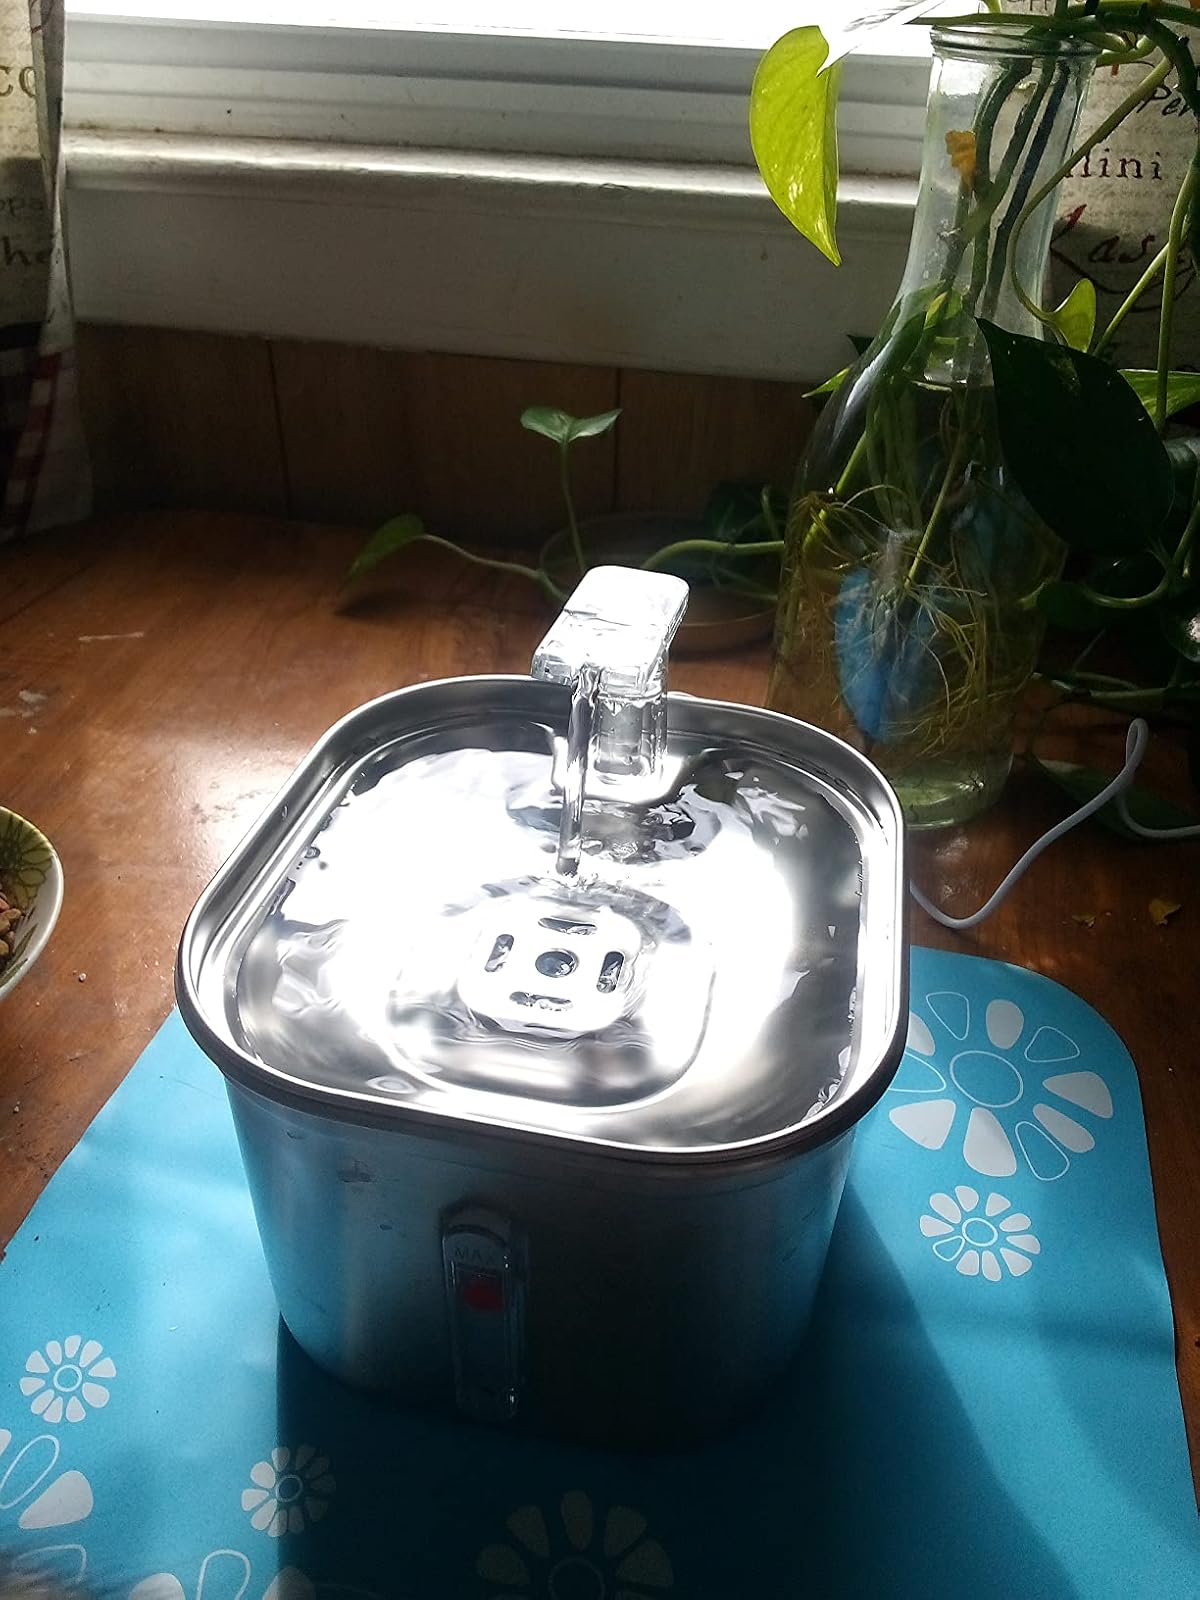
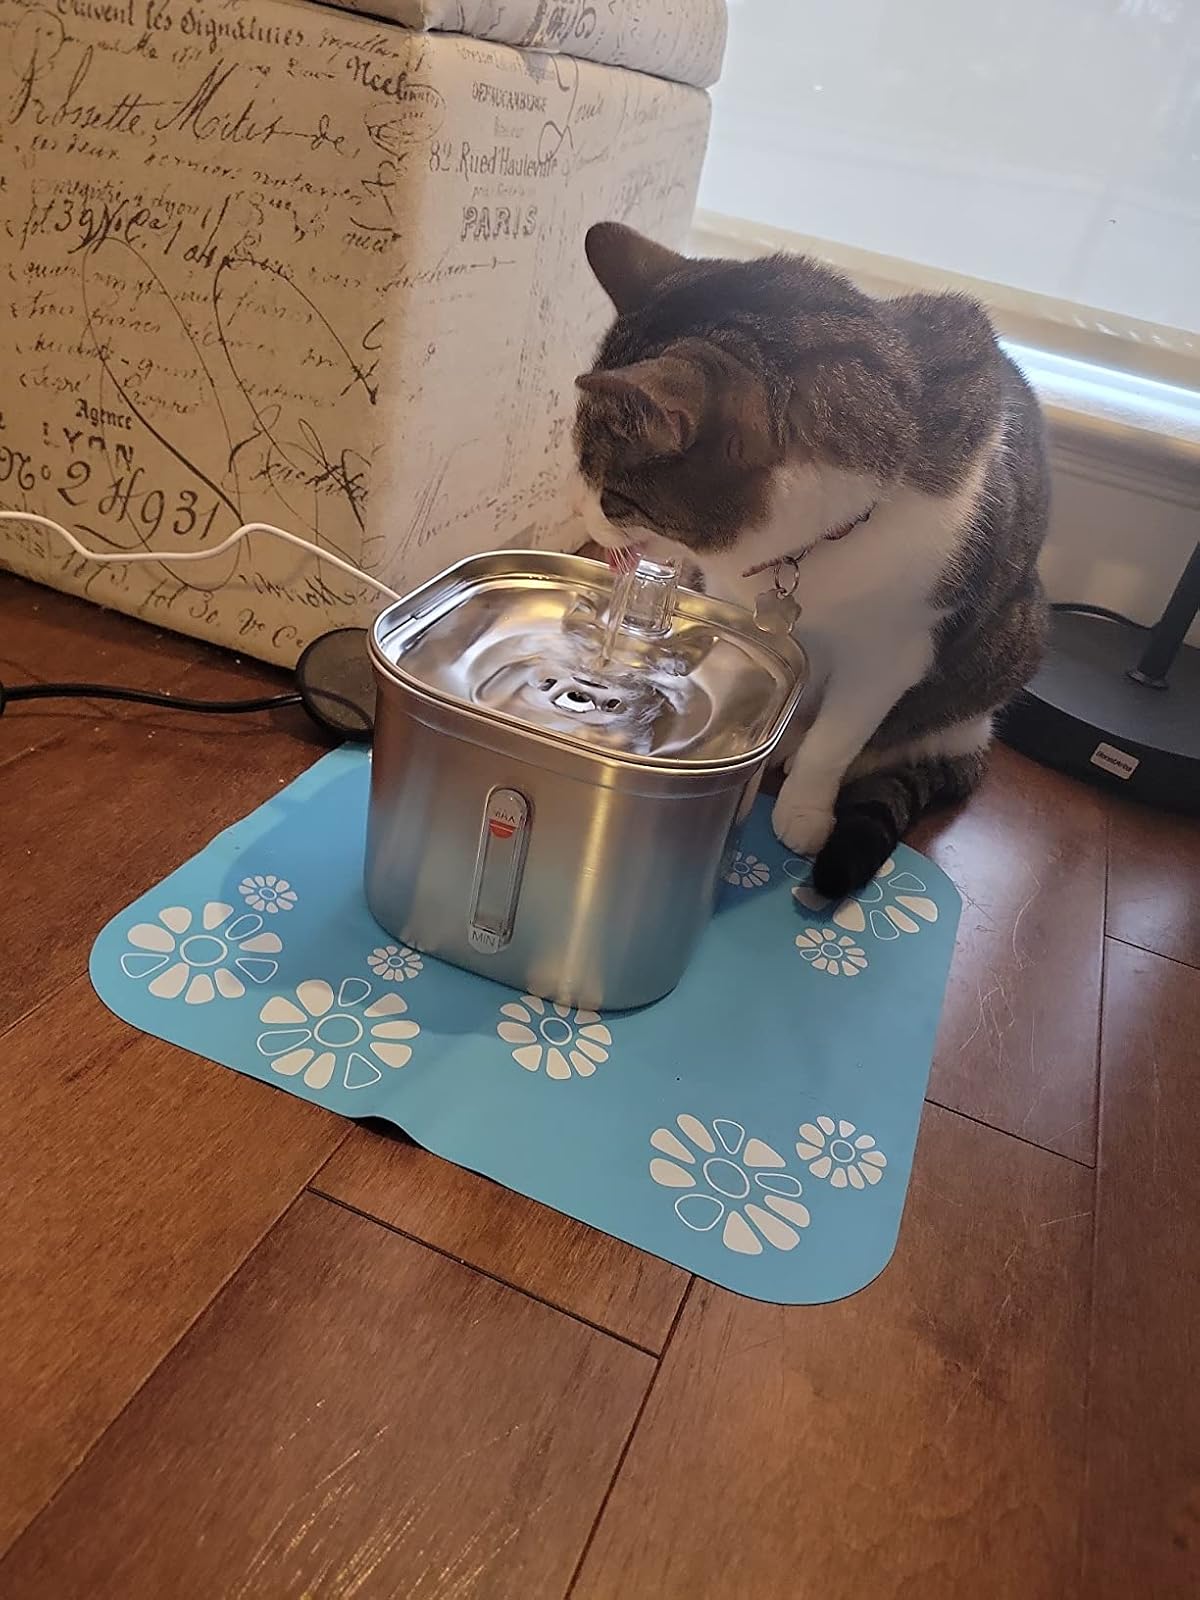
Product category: items_bowl
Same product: yes